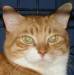
Label: cat